Northwest Passage Light

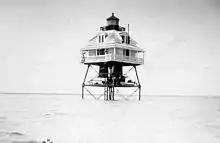
Light station marking the northwest passage to Key West in 1892

The Northwest Passage Light was a lighthouse located from Key West, Florida, at the entrance to the northwest channel to the Key West harbor. The first light was a lightship put on station in 1838. The lightship broke its moorings but survived the Great Havana Hurricane of 1846, which destroyed the Sand Key and Key West lighthouses. The United States Lighthouse Board requested funds to replace the lightship in 1852, citing the expense of maintaining it. The lightship was repaired and funding for a replacement lighthouse was delayed until 1854. The new lighthouse was completed in 1855.